Andrée Ruellan

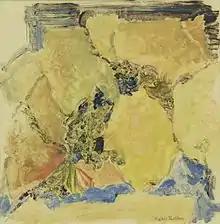
Untitled painting ("boulders") by Andrée Ruellan, colored monotype,

A second painting from the trip to Savannah, "Savannah Landscape, The City Market", is similar to the harbor view. The light is warm and bright and the colors are warm and muted. The tone is placid and there's a suggestion of timeless continuity, yet the scene is clearly a specific moment in time. Once again, there is a distinction between those who perform manual labor, shown at right, and those who do not, including a man in military uniform.